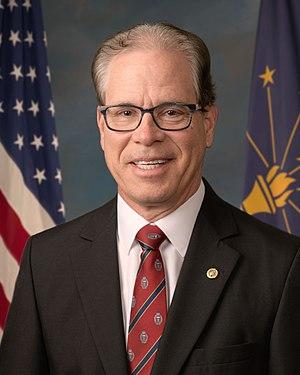
Michael Braun, dit Mike Braun, né le 24 mars 1954 à Jasper, est un entrepreneur et homme politique américain. Membre du Parti républicain depuis 2012 et auparavant membre du Parti démocrate, il est élu à la Chambre des représentants de l'Indiana pour le 63ᵉ district de l'État de 2014 à 2017.
L'Indiana est un État du Midwest des États-Unis. Il est bordé au nord par le lac Michigan et par le Michigan, à l'est par l'Ohio, au sud par le Kentucky et à l'ouest par l'Illinois.
Cette page dresse la liste des sénateurs représentant ou ayant représenté l'Indiana au Sénat des États-Unis.